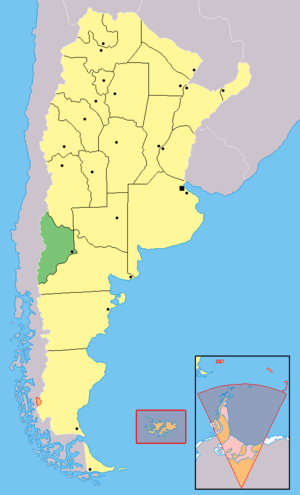
Le département d'Añelo est une des 16 subdivisions de la province de Neuquén, en Argentine. Son chef-lieu est la ville d'Añelo.
Le département de Loncopué est une des 16 subdivisions de la province de Neuquén, en Argentine. Son chef-lieu est la ville de Loncopué.
Le département de Pehuenches est une des 16 subdivisions de la province de Neuquén, en Argentine. Son chef-lieu est la ville de Rincón de Los Sauces.
Le département de Zapala est une des 16 subdivisions de la province de Neuquén, en Argentine. Son chef-lieu est la ville de Zapala.